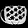
Label: Bag